Sony Reader

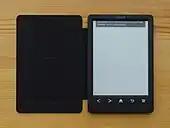
PRS-T3

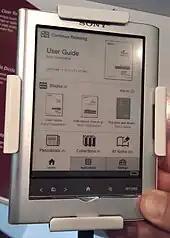
PRS-350

The PRS-T2 is a 6" Wi-Fi only model. Its touchscreen supports zoom in and out, dictionary and adding notes, including export to Evernote. The device has two English languages and four translation dictionaries built-in.